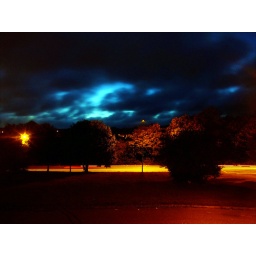
cars hiss by my window